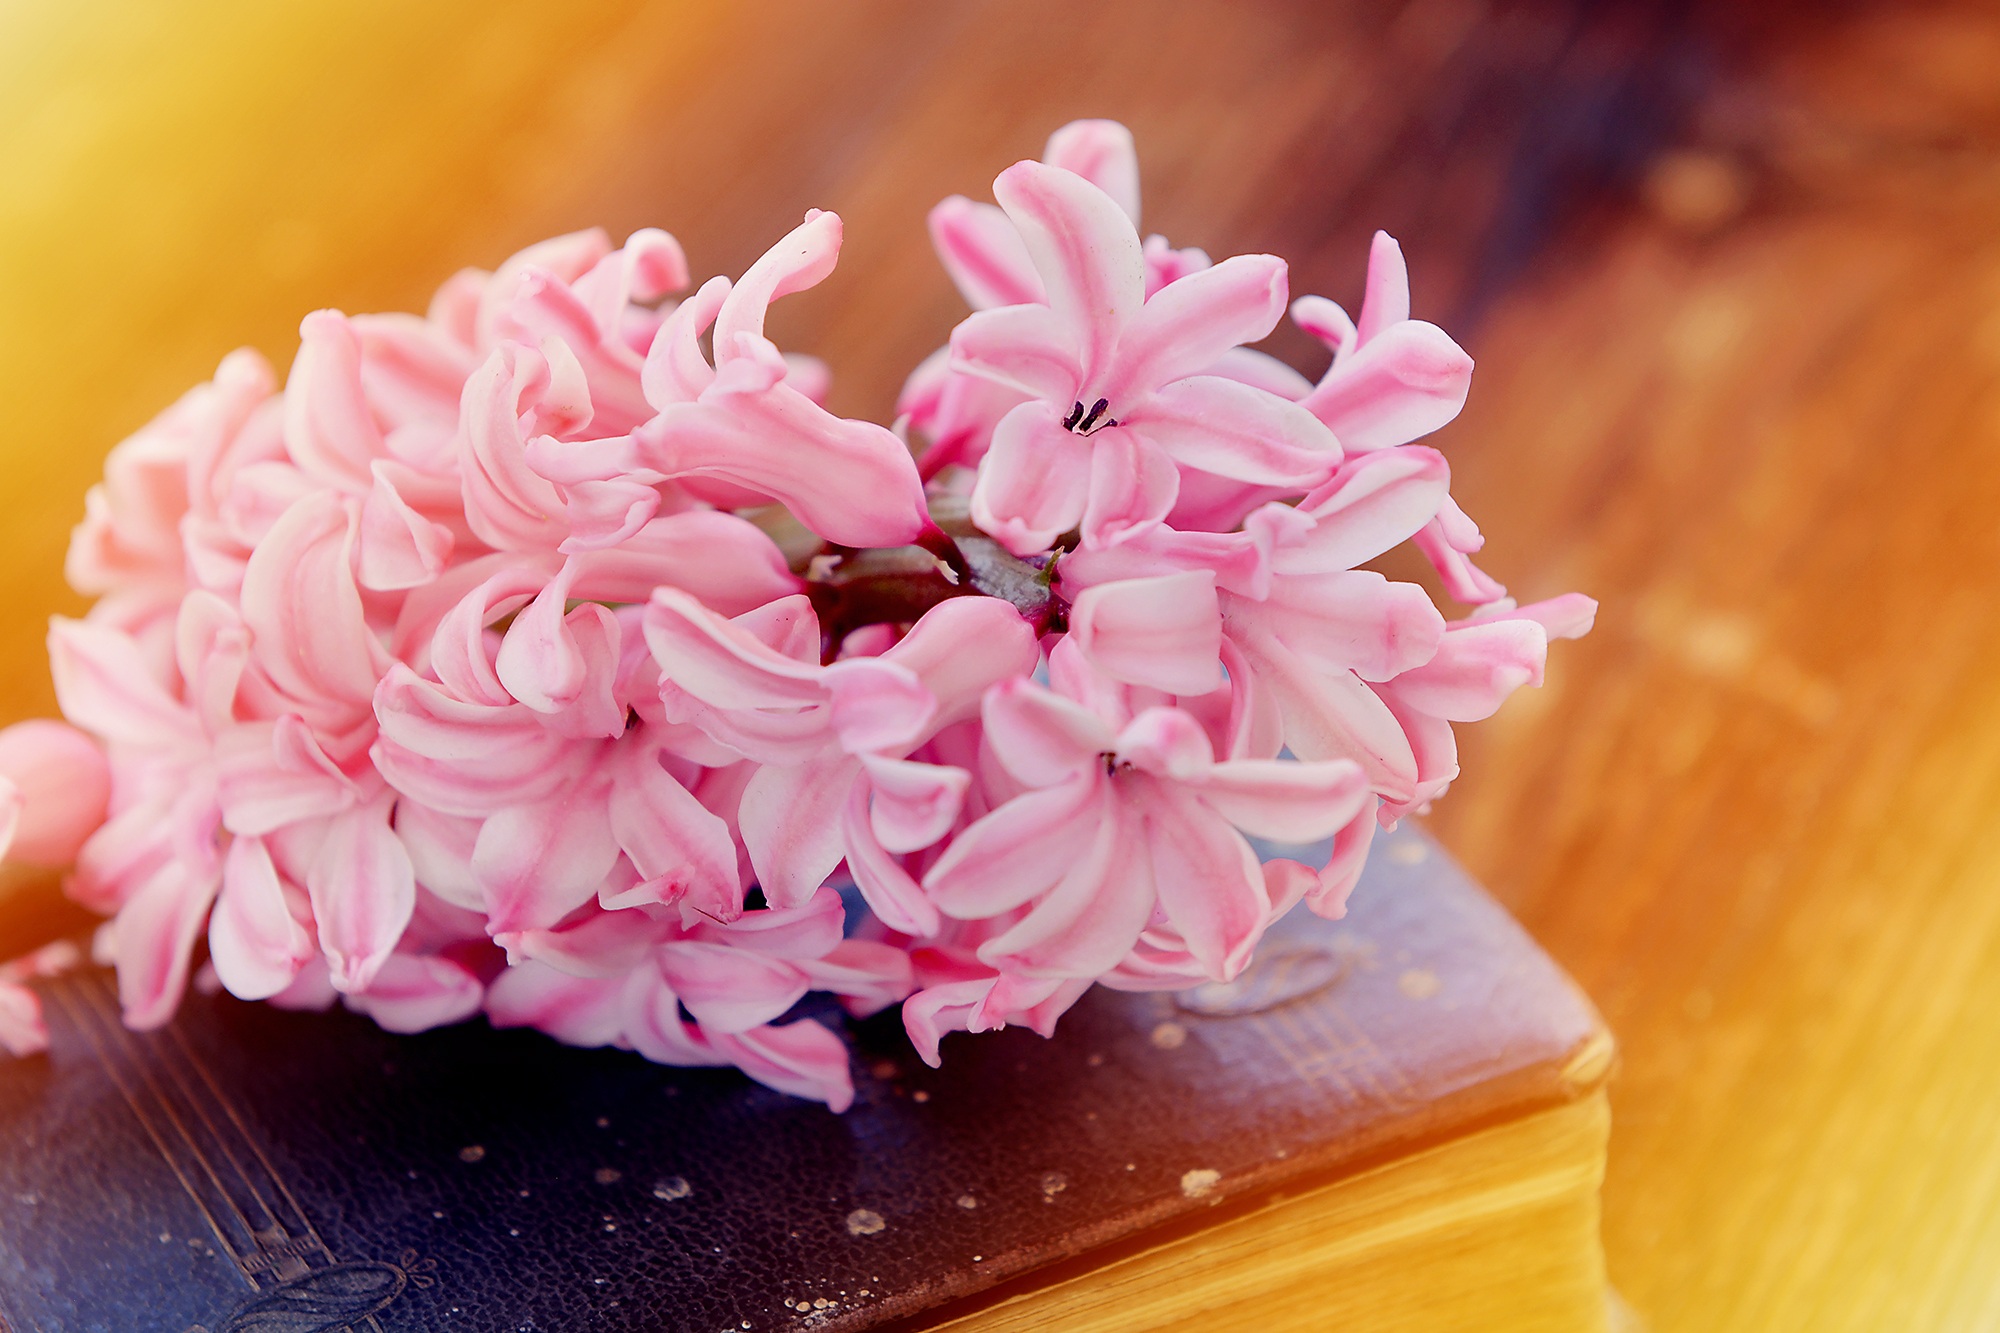
blossom, book, plant, flower, petal, old, food, pink, close, flowers, icing, fragrant, hyacinth, spring flower, used, macro photography, flowering plant, flower bouquet, fragrant flower, land plant